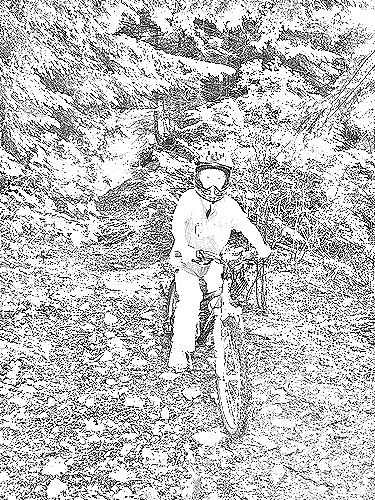
Portrait style: Sketch Portrait